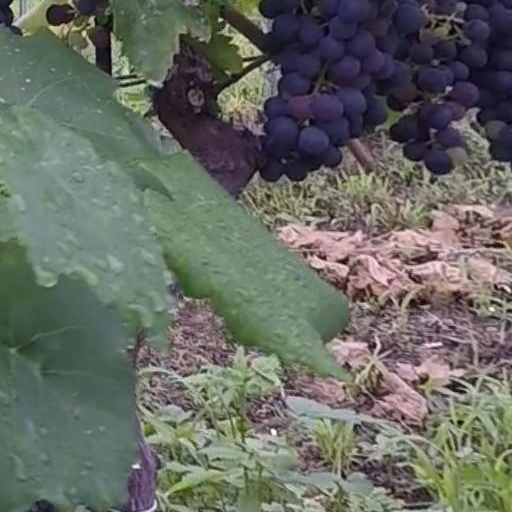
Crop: grape